Fay Hield

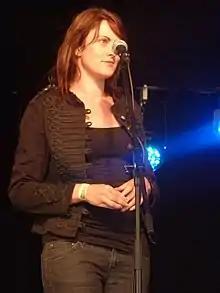
Fay Hield at the Warwick Folk Festival, July 2011

Fay Hield (born 4 February 1978) is a traditional English folk singer and a Professor of Music at the University of Sheffield.